History of the oil tanker

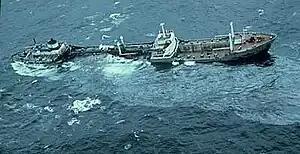
During the salvage of the "Argo Merchant", the "Intervention Convention" was used for the first time.

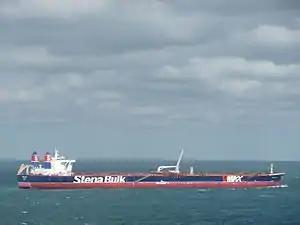
Tanker "Stena Victory", a V-MAX, approaching LOOP from anchorage

In 1976, the "Intervention Convention" was used for the first time when the US Coast Guard took on the salvage of the "Argo Merchant", although the vessel was in international waters. This was the first time the monopoly of flag states was broken through.